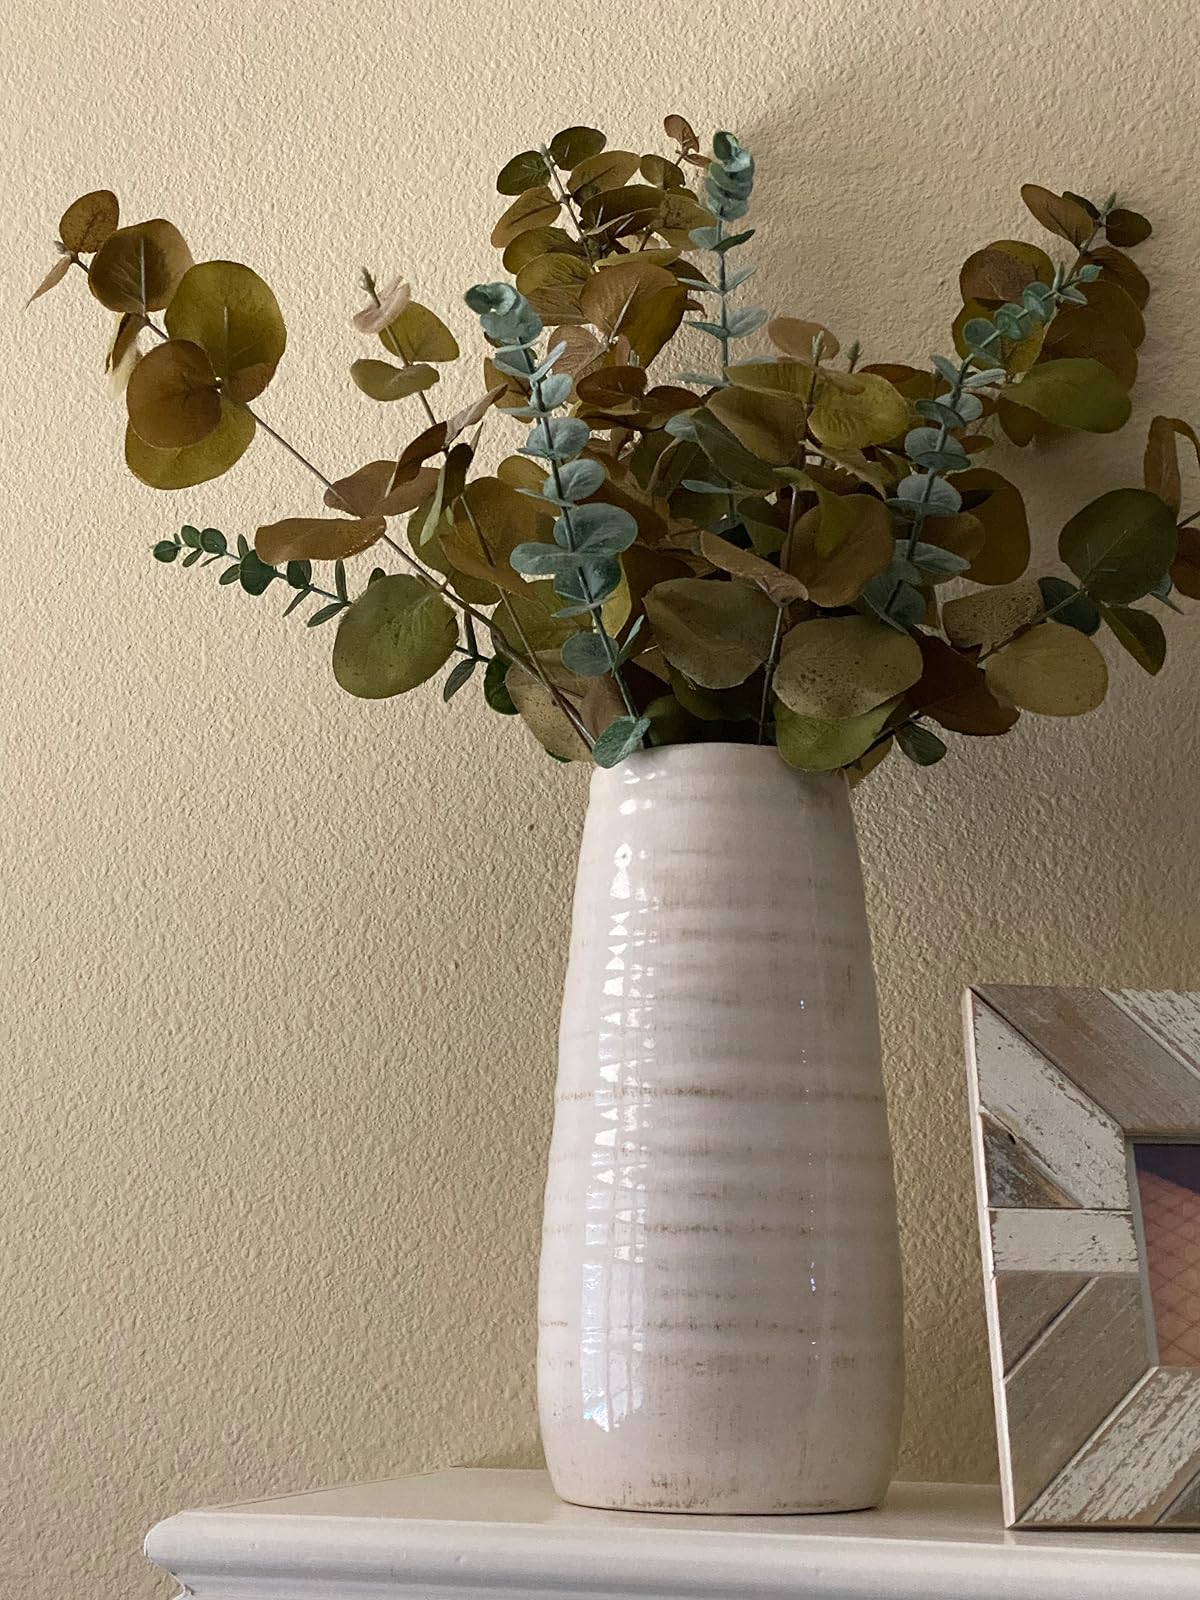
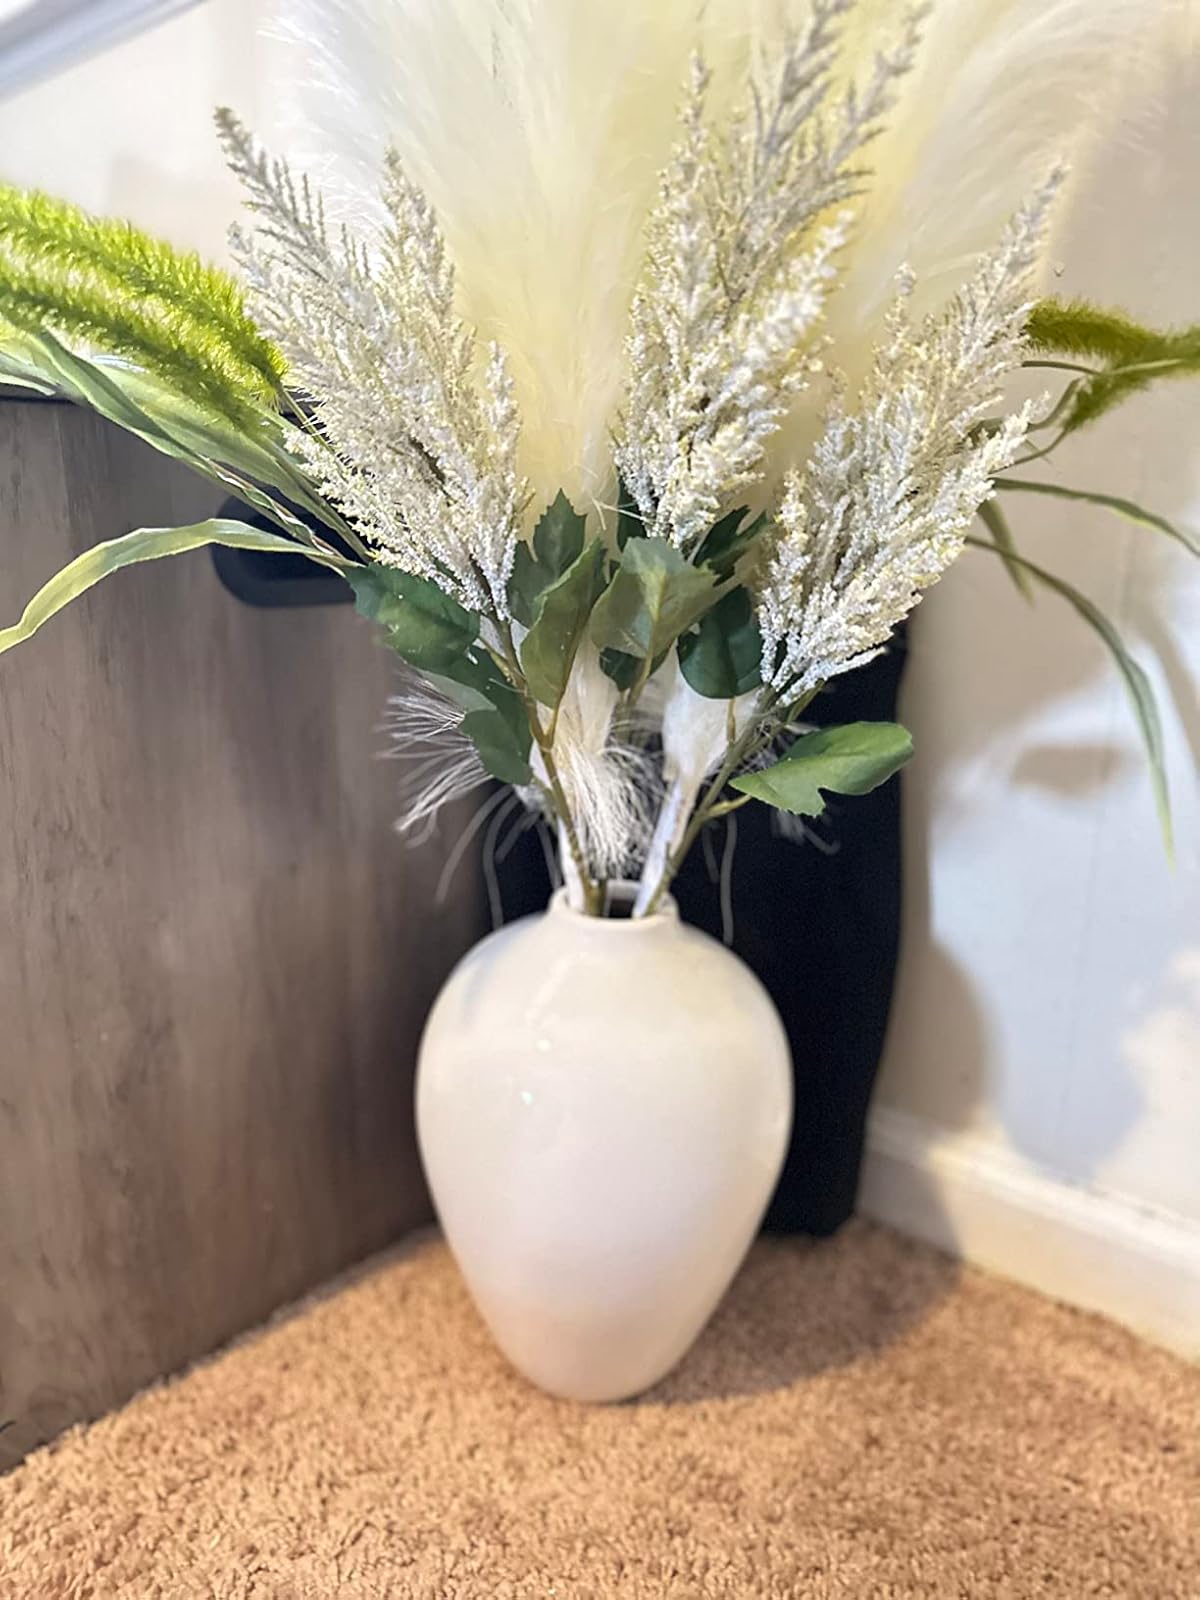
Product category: vase
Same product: no